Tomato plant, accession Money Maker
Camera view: bottom (45 deg); turntable rotation: 0 degrees
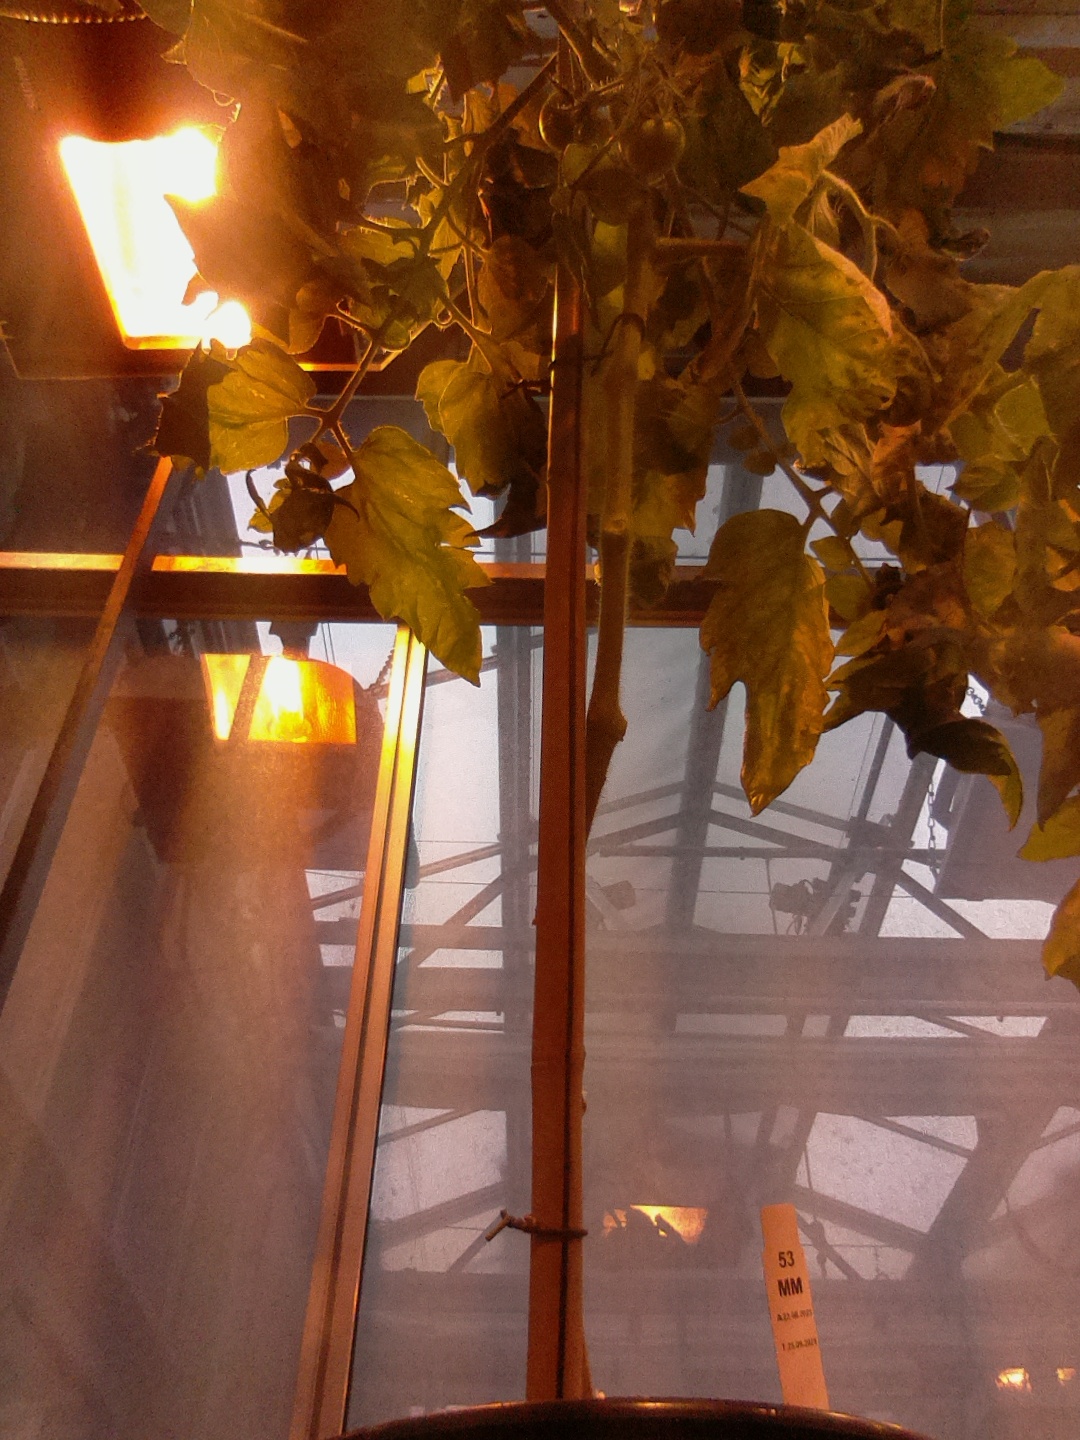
BBCH growth stage 75: 50%-60% of final fruit size